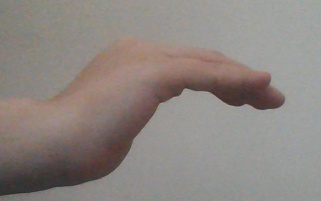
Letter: haa